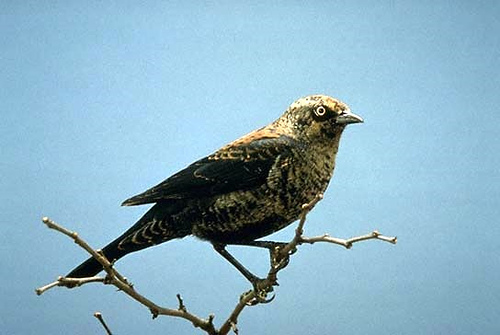
this interesting bird has a mix of black and yellow feather.
this bird is black and yellow with black and yellow belly and crown.
a large bird with a light yellow eye ring, black patch around its eyes, and black feathers with yellow tips on its wings.
this is a small bird with black secondaries, black tarsus and a bright eyering that seems to glow in dark.
this is a beautiful smaller bird with darker tail feathers and a lighter face.
this bird has very wide eyes and are yellow in color, the feathers are black, brown and light brown, it's beak is narrow.
this bird has wings that are black and has a yellow bellya black and tan multicolored bird with a short, slightly downturned bill.
this small bird has black and dark yellow feathers.
a small brown bird, with black primaries, and a pointed bill.
Species: Rusty Blackbird